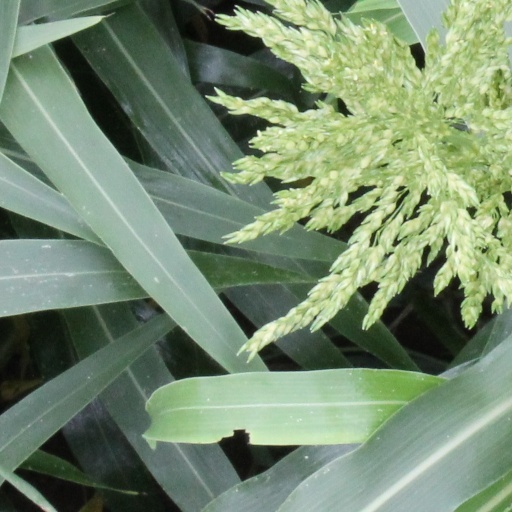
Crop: sorghum